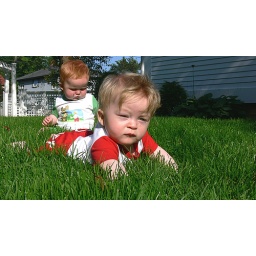
boys in the grass II